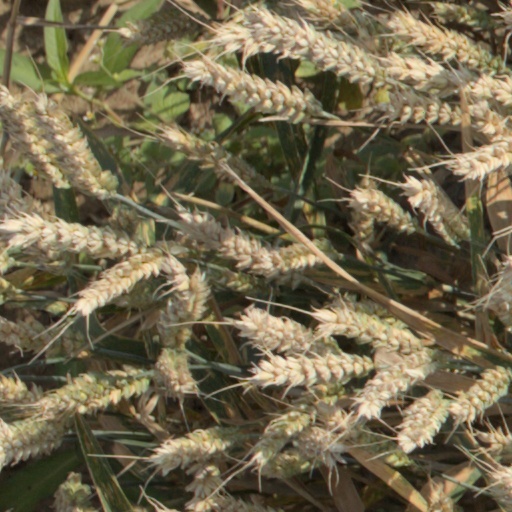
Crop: wheat